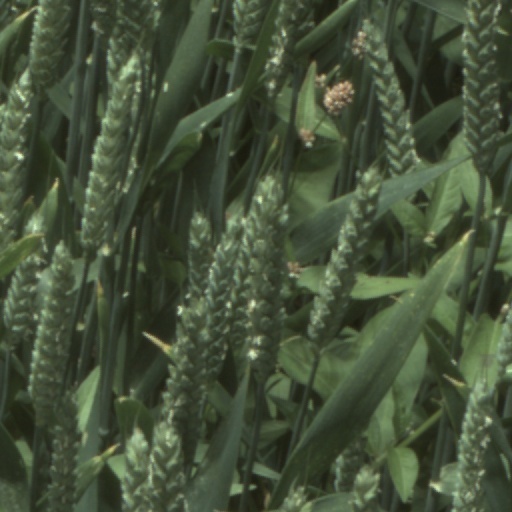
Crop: wheat